Α-Mannosidase

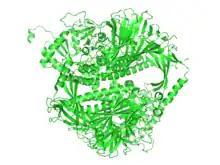
Cartoon depiction of the protein "Streptococcus pyogenes" family GH38 α-Mannosidase created using PyMol.

α-Mannosidase ("α--mannosidase", "p-nitrophenyl-α-mannosidase", "α--mannopyranosidase", "1,2-α-mannosidase", "1,2-α--mannosidase", "exo-α-mannosidase") is an enzyme involved in the cleavage of the α form of mannose. Its systematic name is "α--mannoside mannohydrolase".